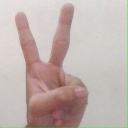
अक्षर: क